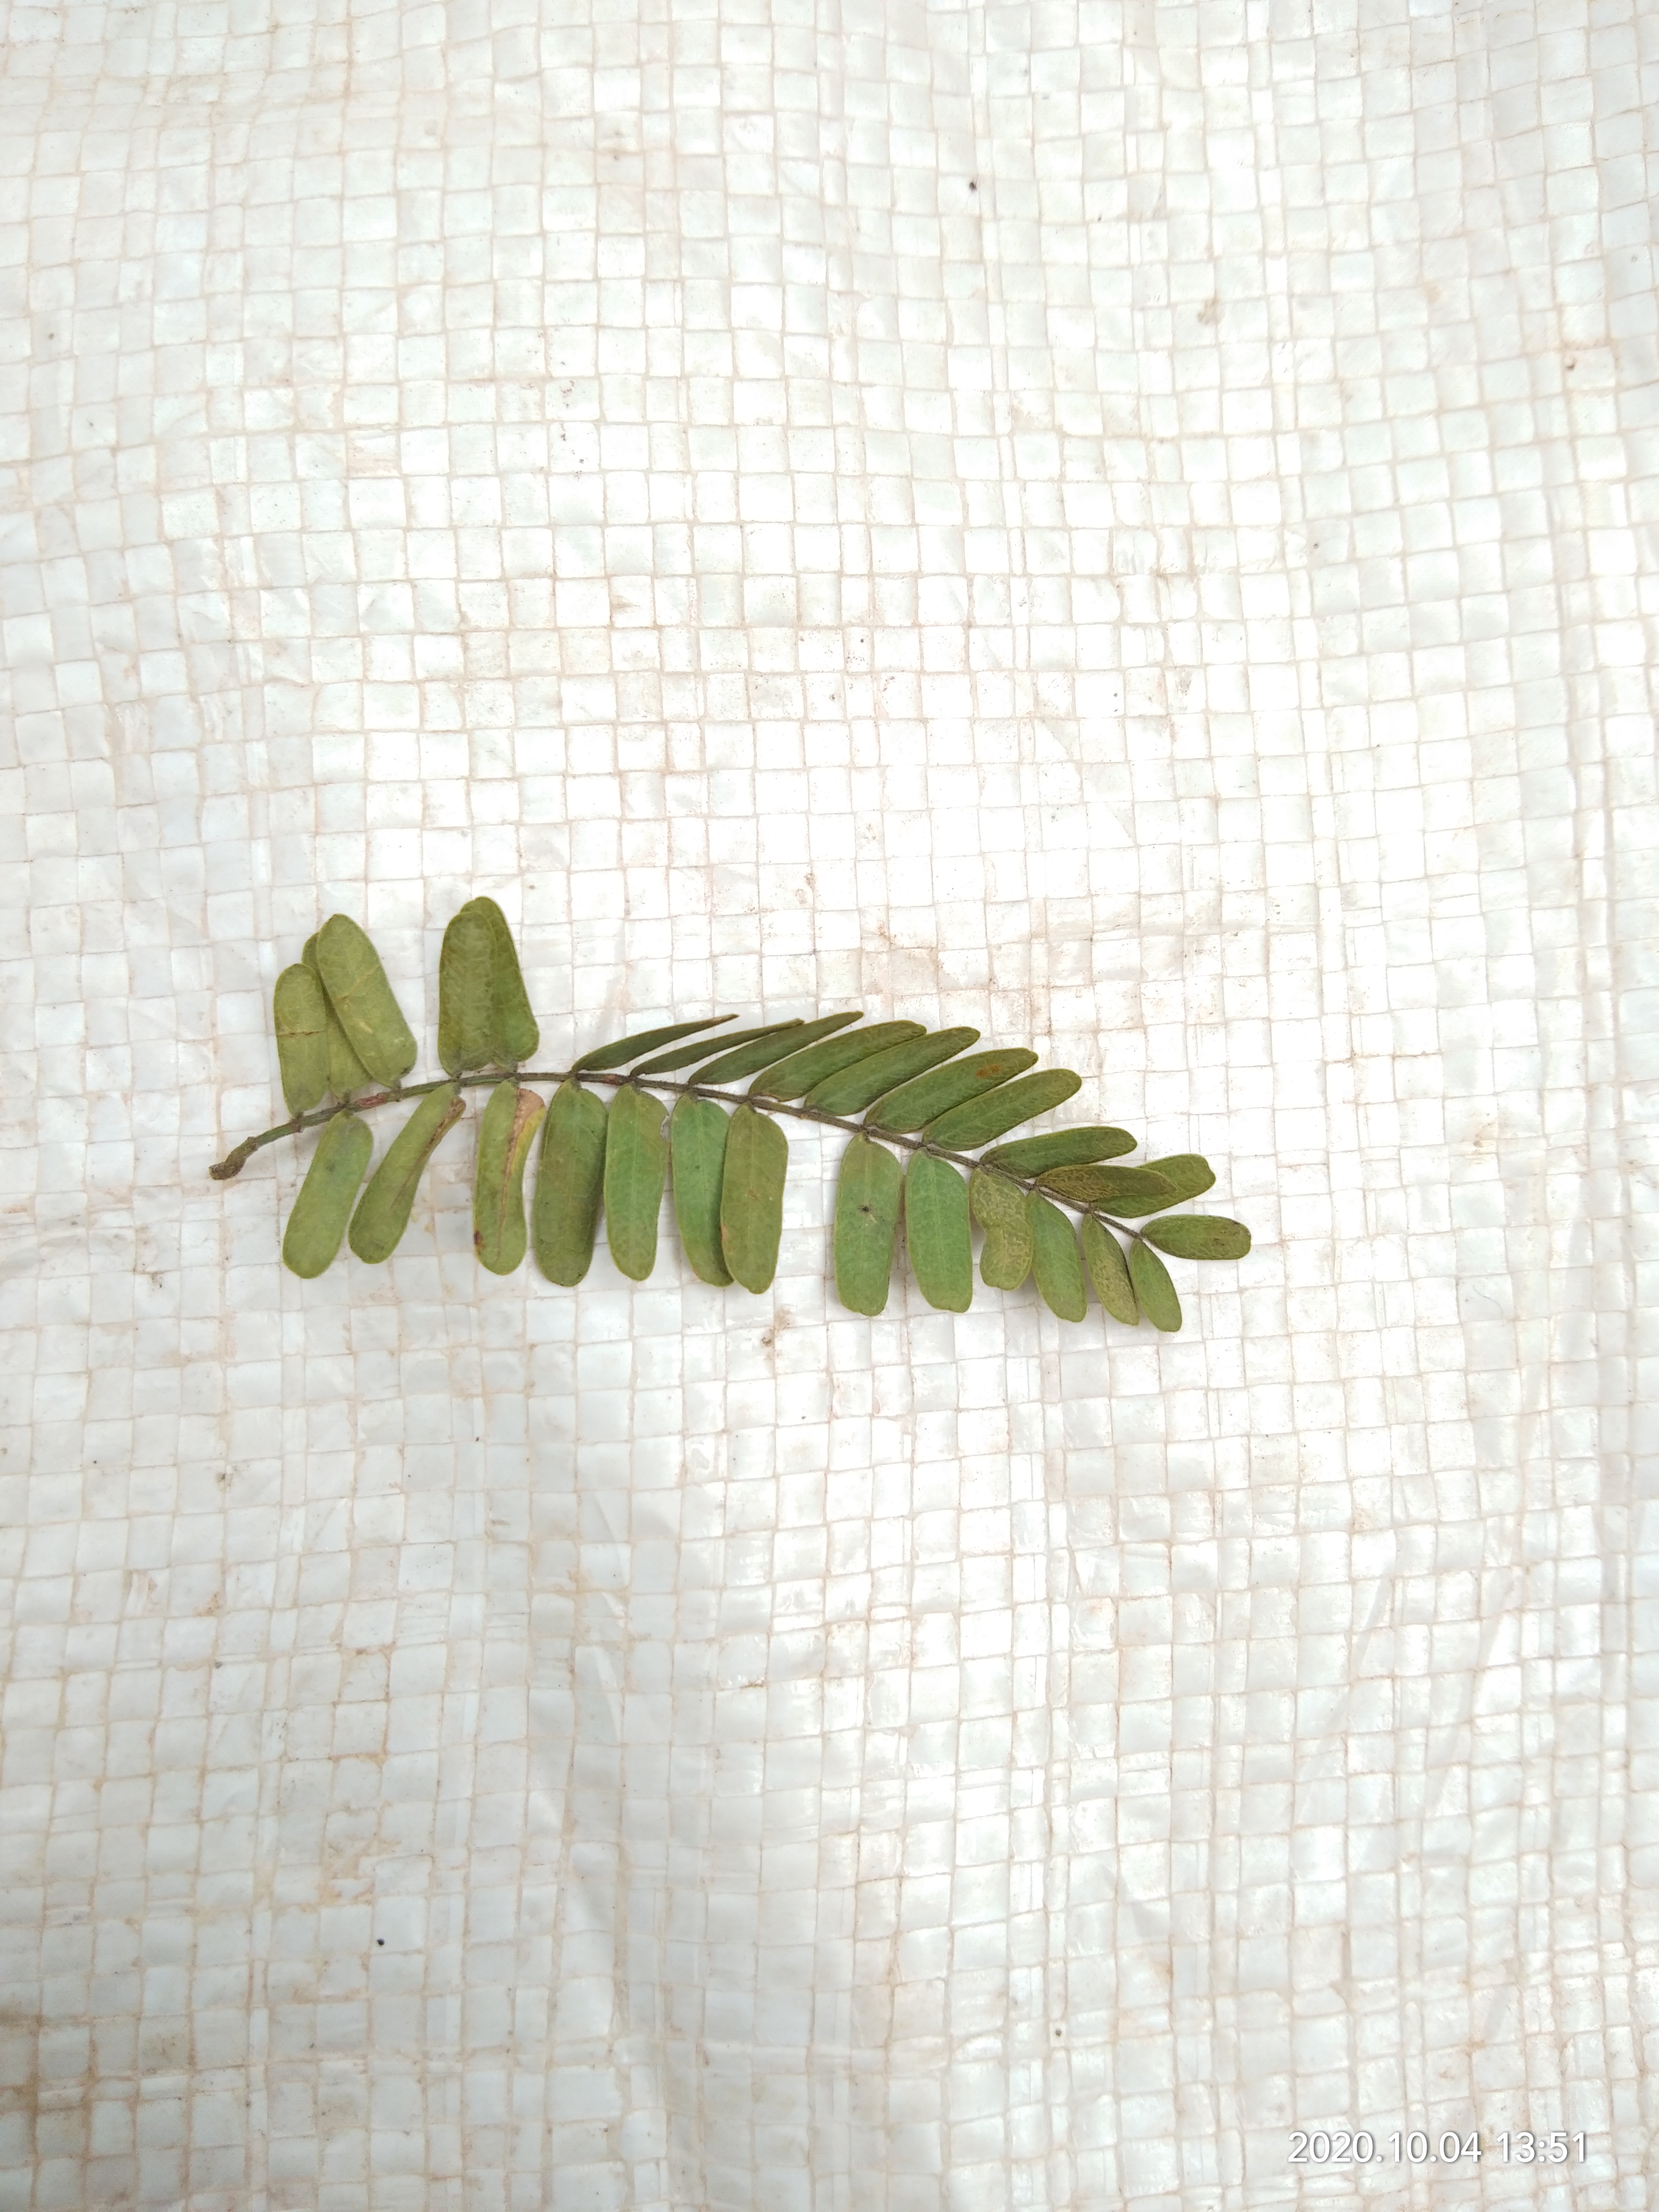
Plant: Tamarind